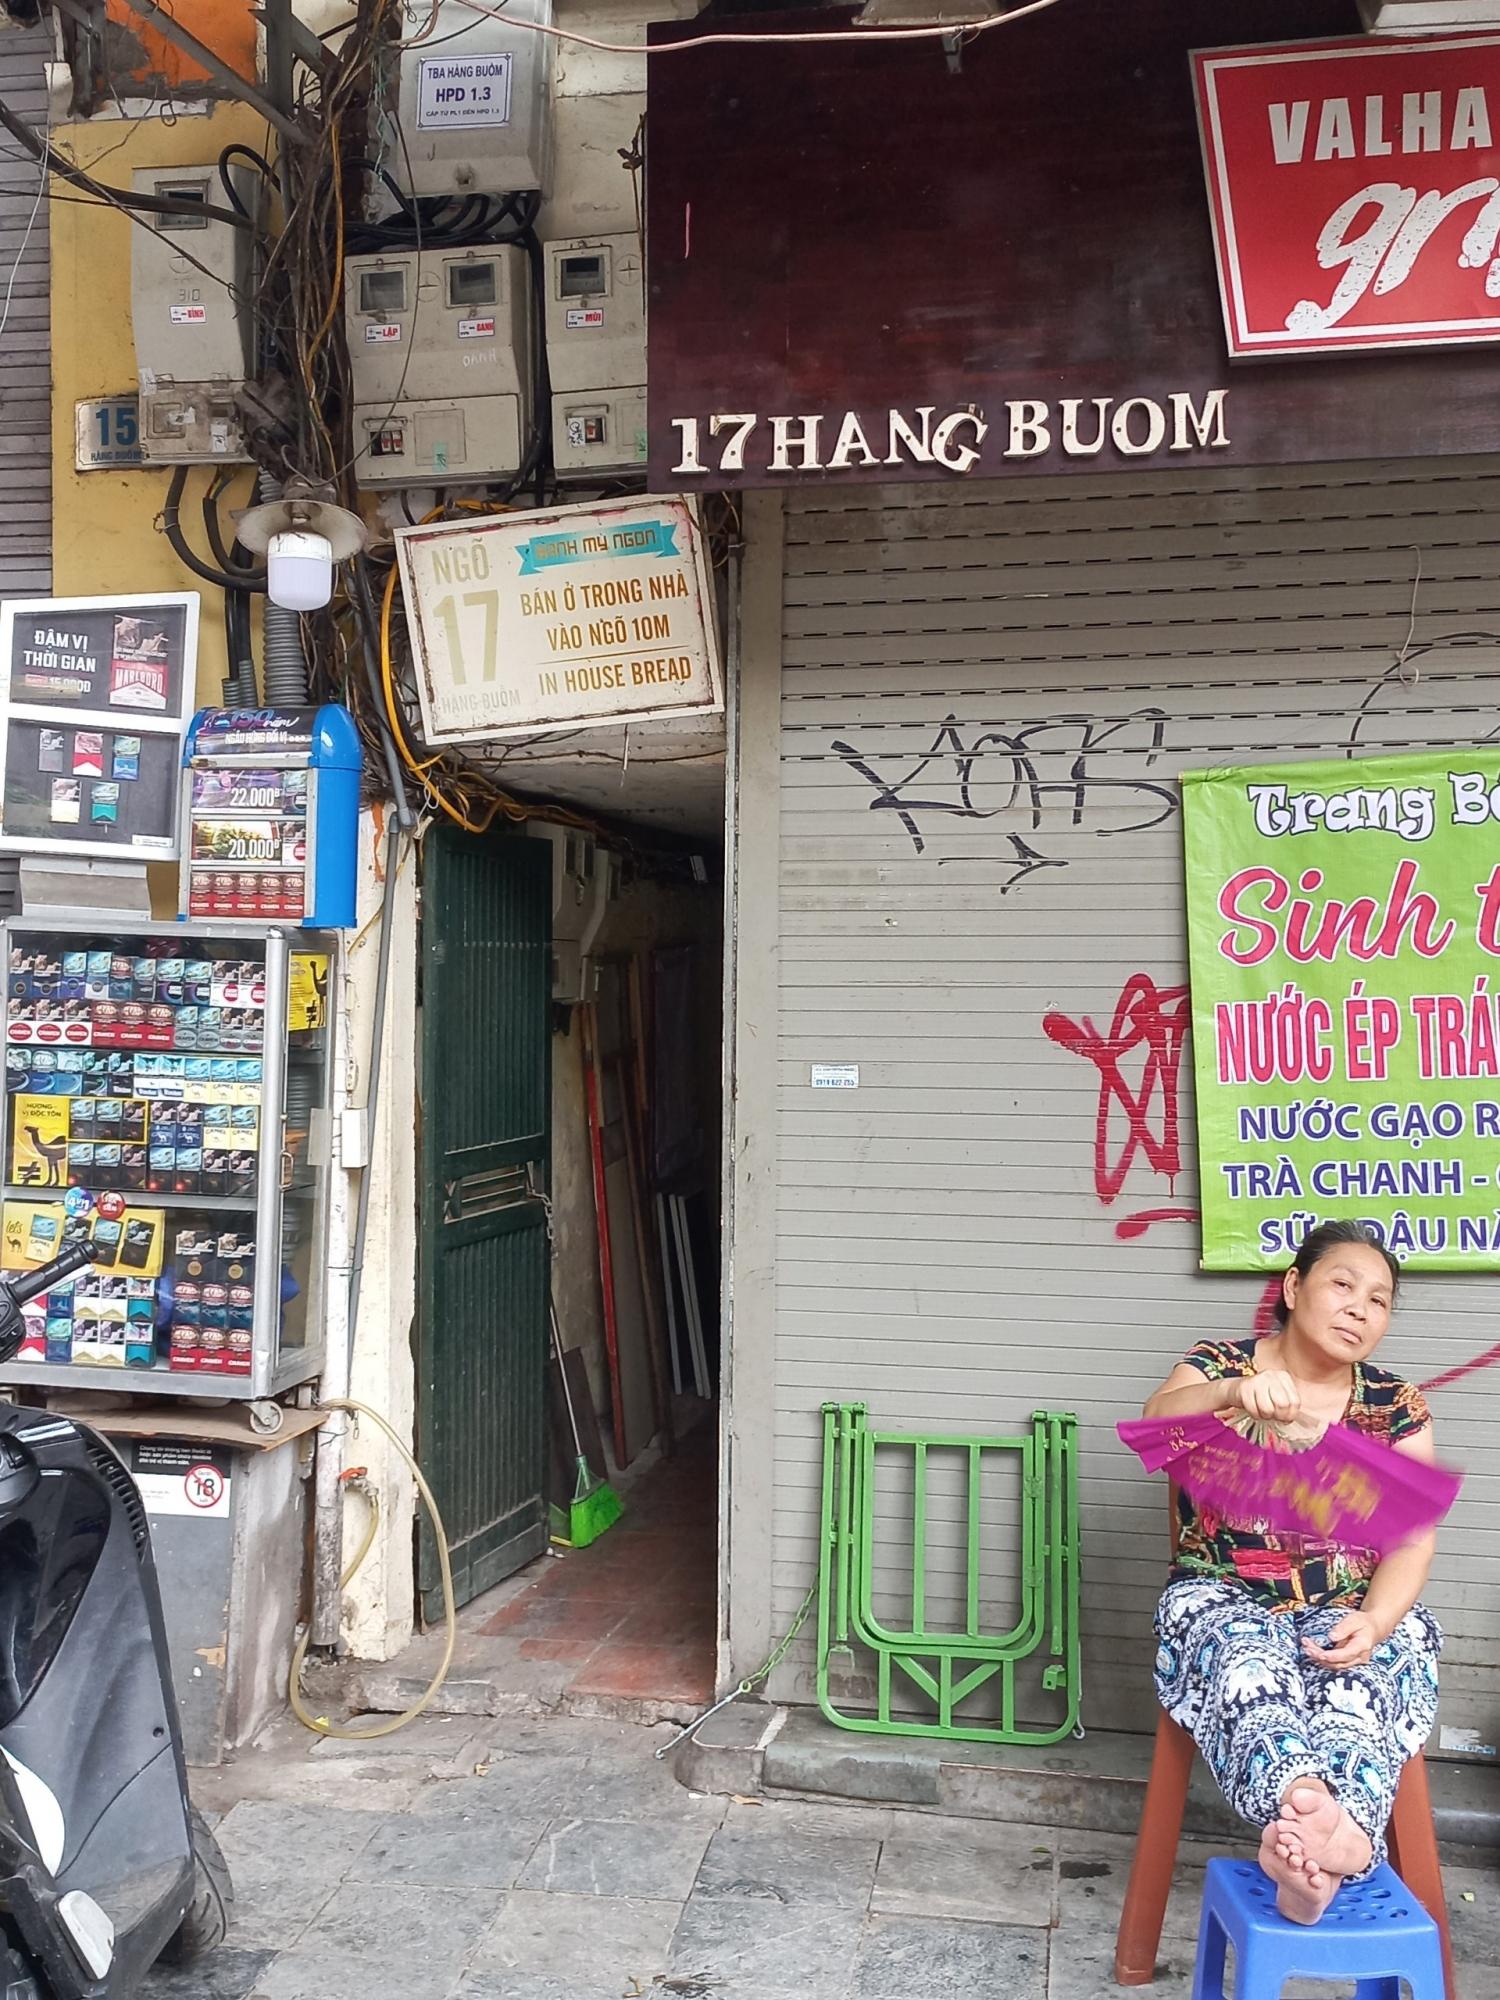
người đàn bà ngồi ghế đang cầm cái quạt tay